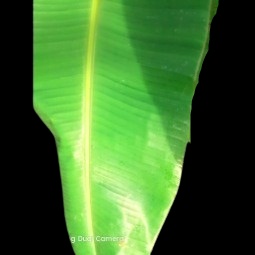
Label: Healthy